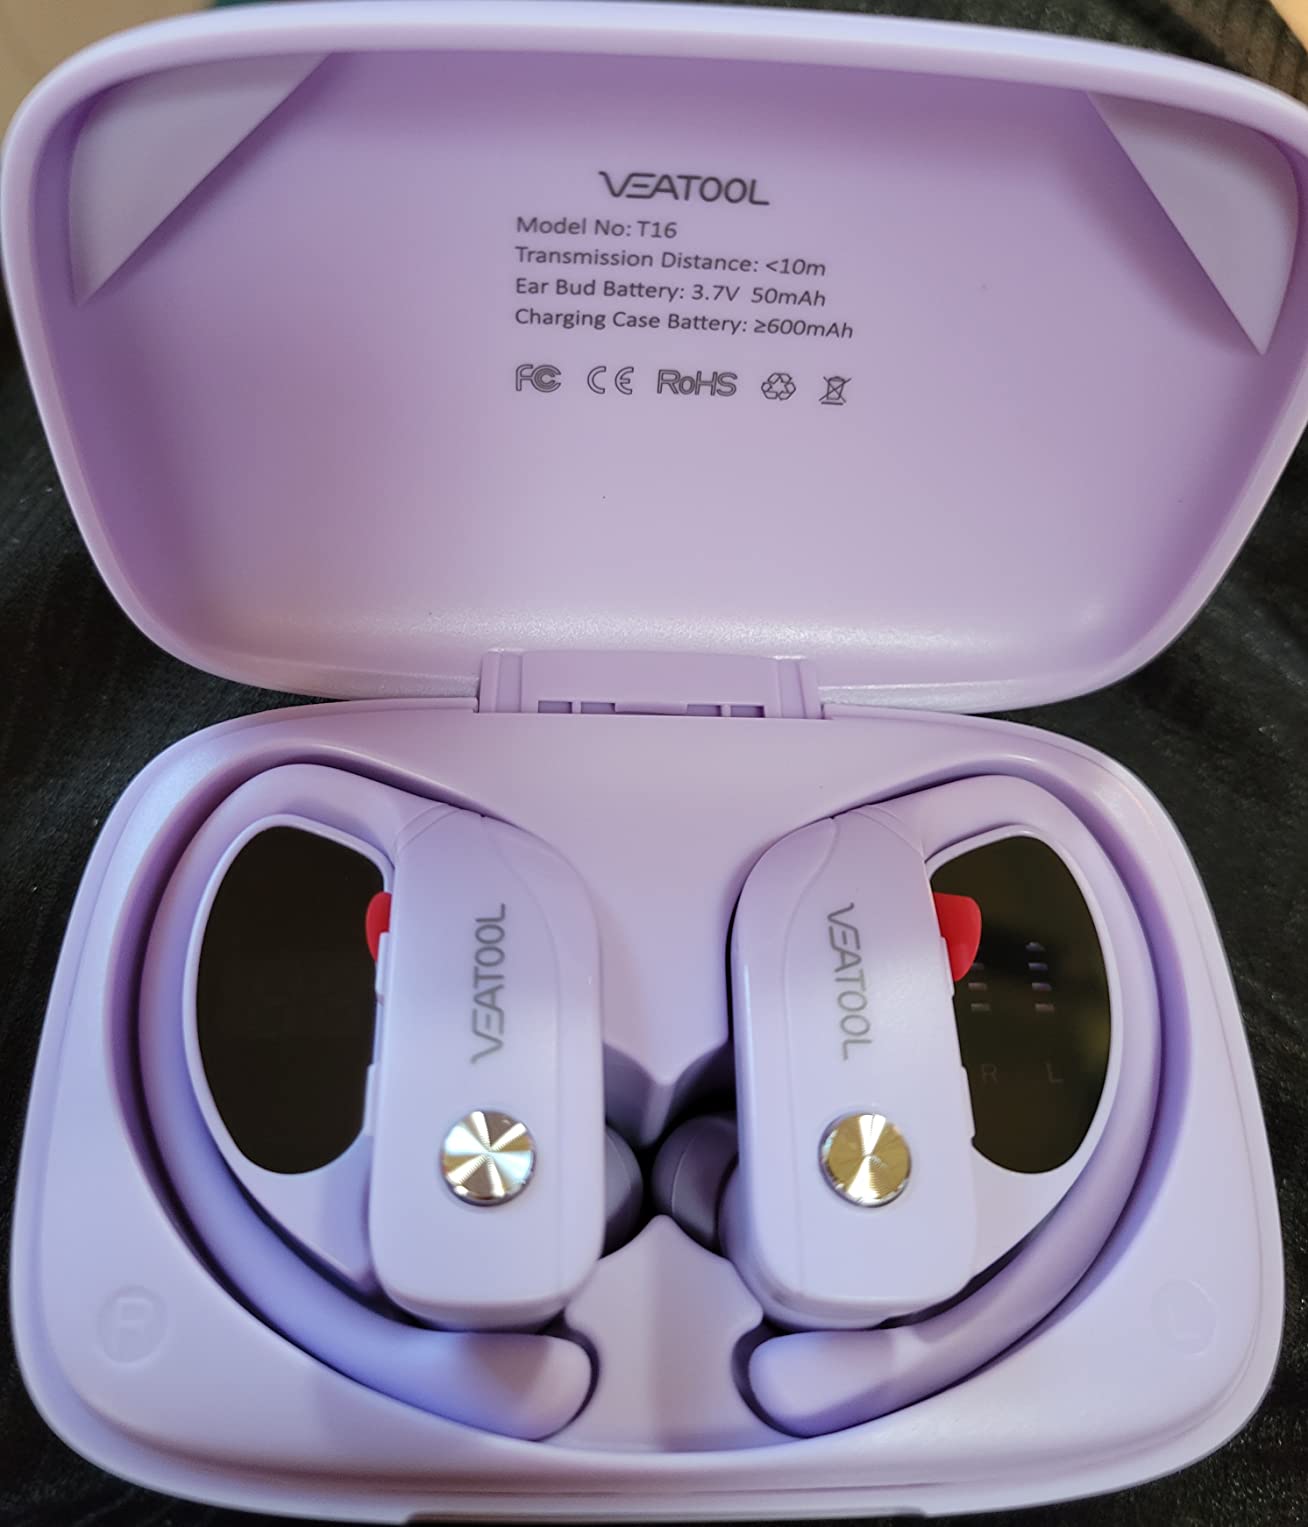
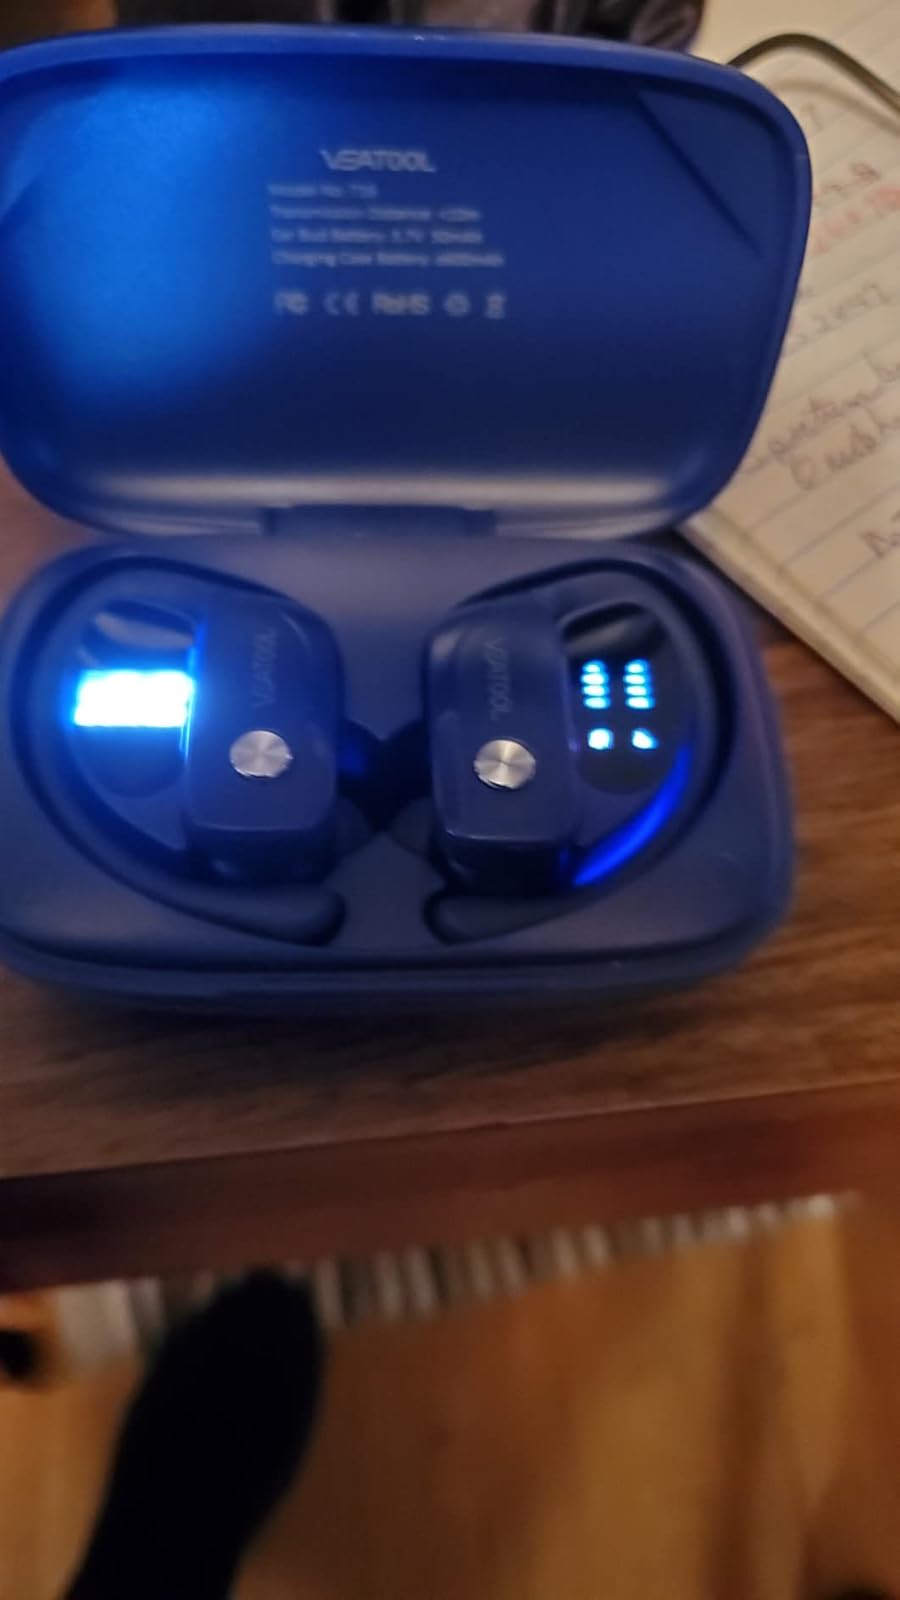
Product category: earbuds
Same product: no